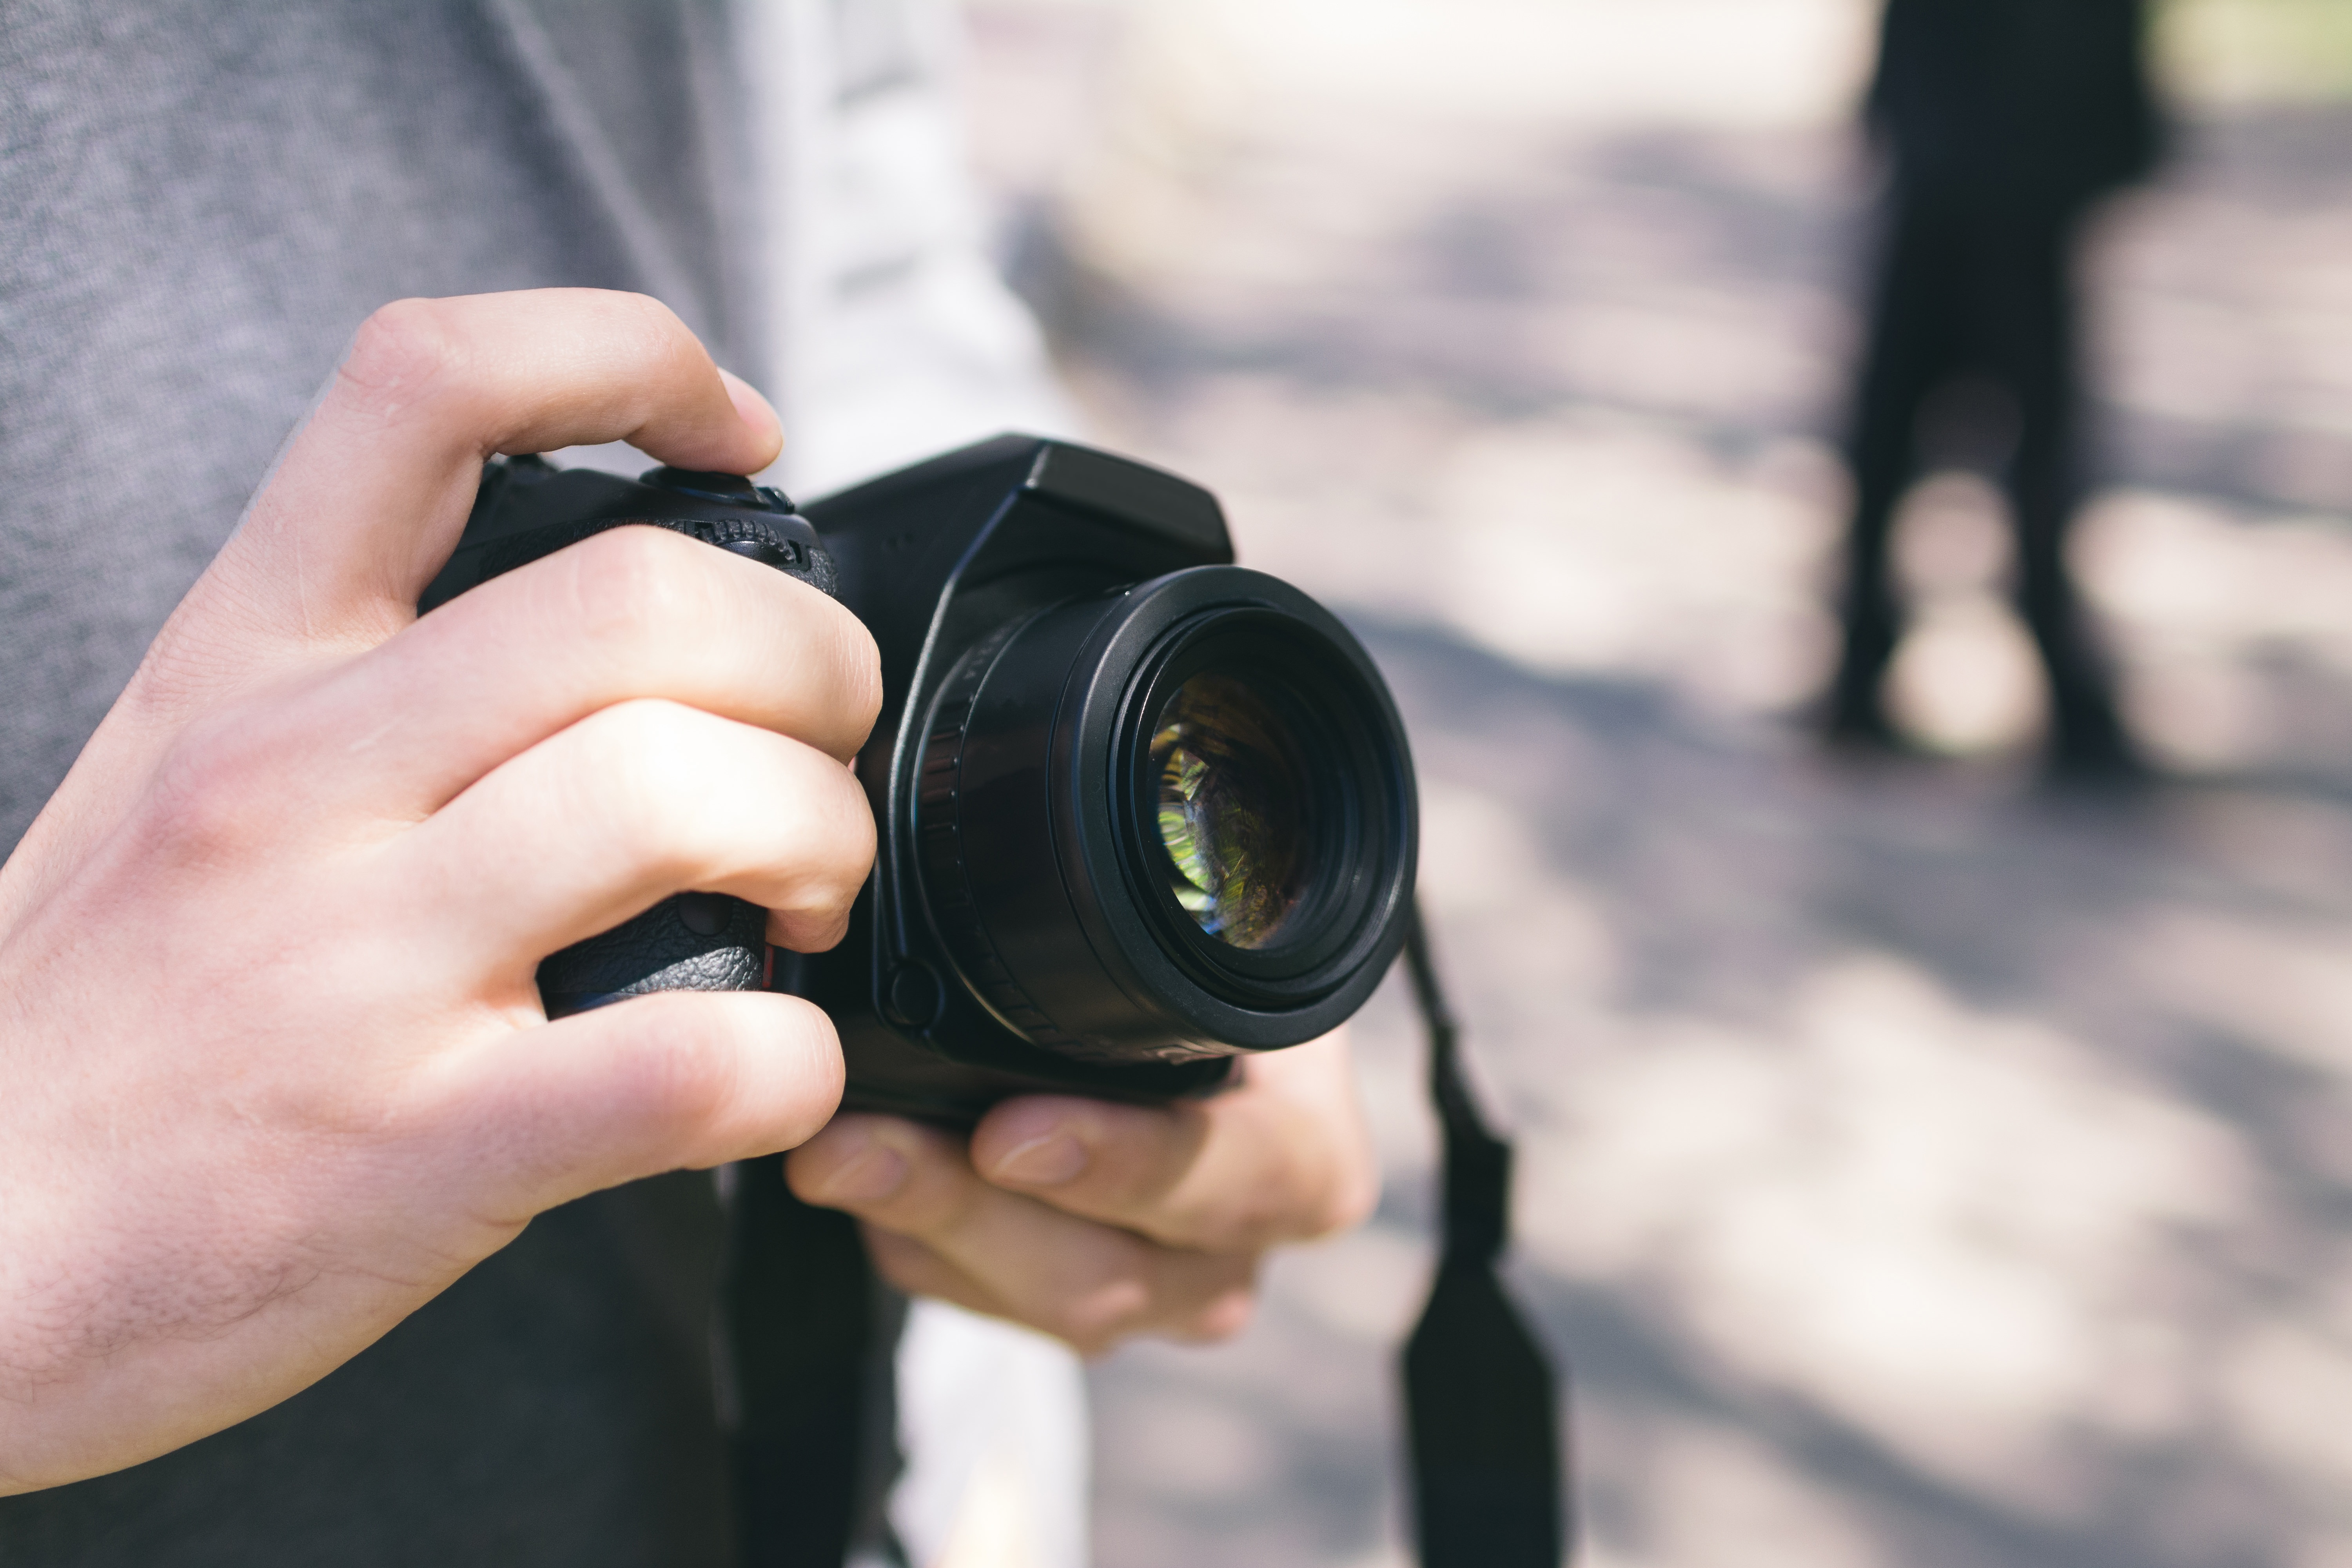
hand, person, light, blur, technology, camera, photography, photographer, lens, black, close up, reflex camera, digital camera, focus, hands, fingers, photograph, blurry, capture, camera lens, cinematographer, digital slr, single lens reflex camera, cameras optics, mirrorless interchangeable lens camera, camera operator